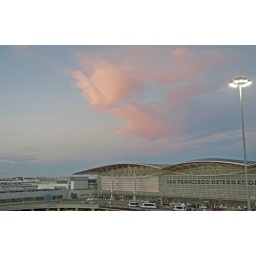
Halloween evening sky over the San Francisco Bay. Taken from the roof of a parking structure.